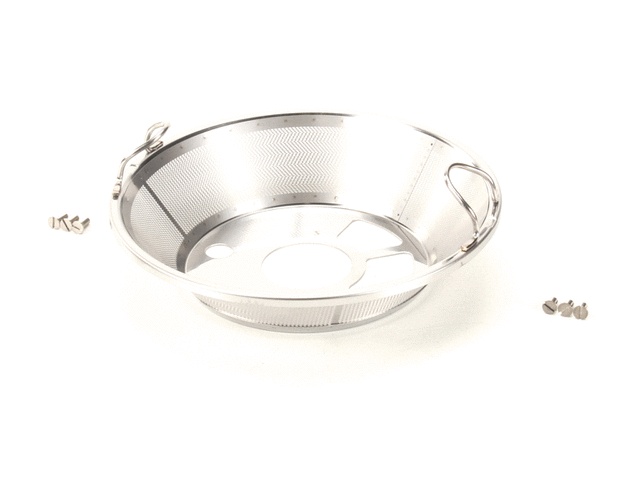
39912
39912
Brand: ROBOT COUPE PARTS
Category: Home & Garden > Kitchen & Dining > Kitchen Appliance Accessories > Food Processor Accessories > Strainer Attachments